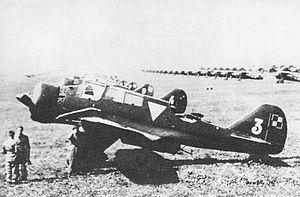
Le PZL P.23 Karaś est un avion d'assaut polonais ayant été en service principalement pendant la Seconde Guerre mondiale. Ce modèle équipe 12 détachements au moment de l'invasion allemande en septembre 1939 et se révélera une arme très efficace pour le bombardement tactique et l'attaque au sol.